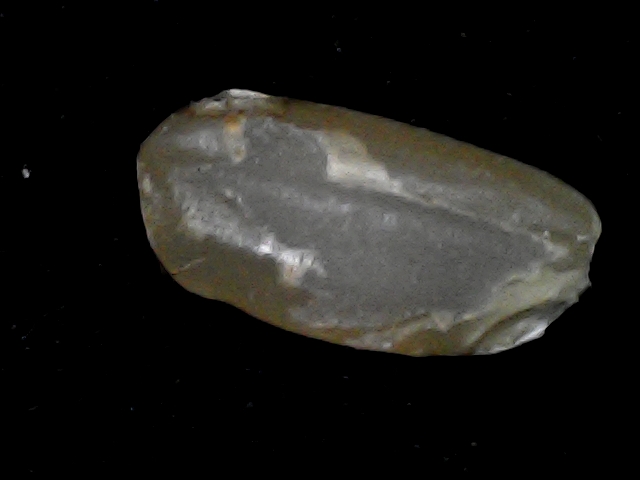
Rice variety: BD76